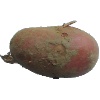
Label: red_potato